Chengannur Orthodox Diocese

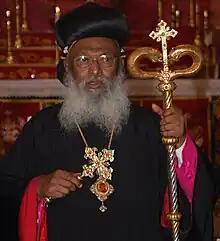
H.G Dr Thomas Mar Athanasios Kizhakkethalakkal

25) Mezhuveli Holy Innocent Orthodox Church